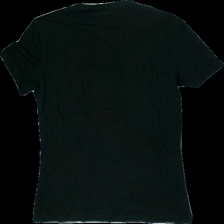
View: back
Type: T-shirt
Category: Ladies
Brand: H&M
Colors: Black
Material: 100% cotton
Cut: Regular, C-collar
Size: M
Season: All
Price range: <50
Recommended usage: Recycle
Description: Black women's t-shirt from H&M, size M. Covered in pet hair and in okay condition.